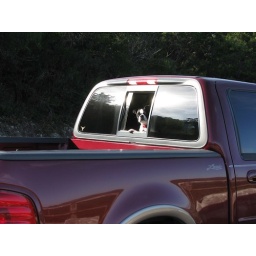
Zoe likes the back window in the truck